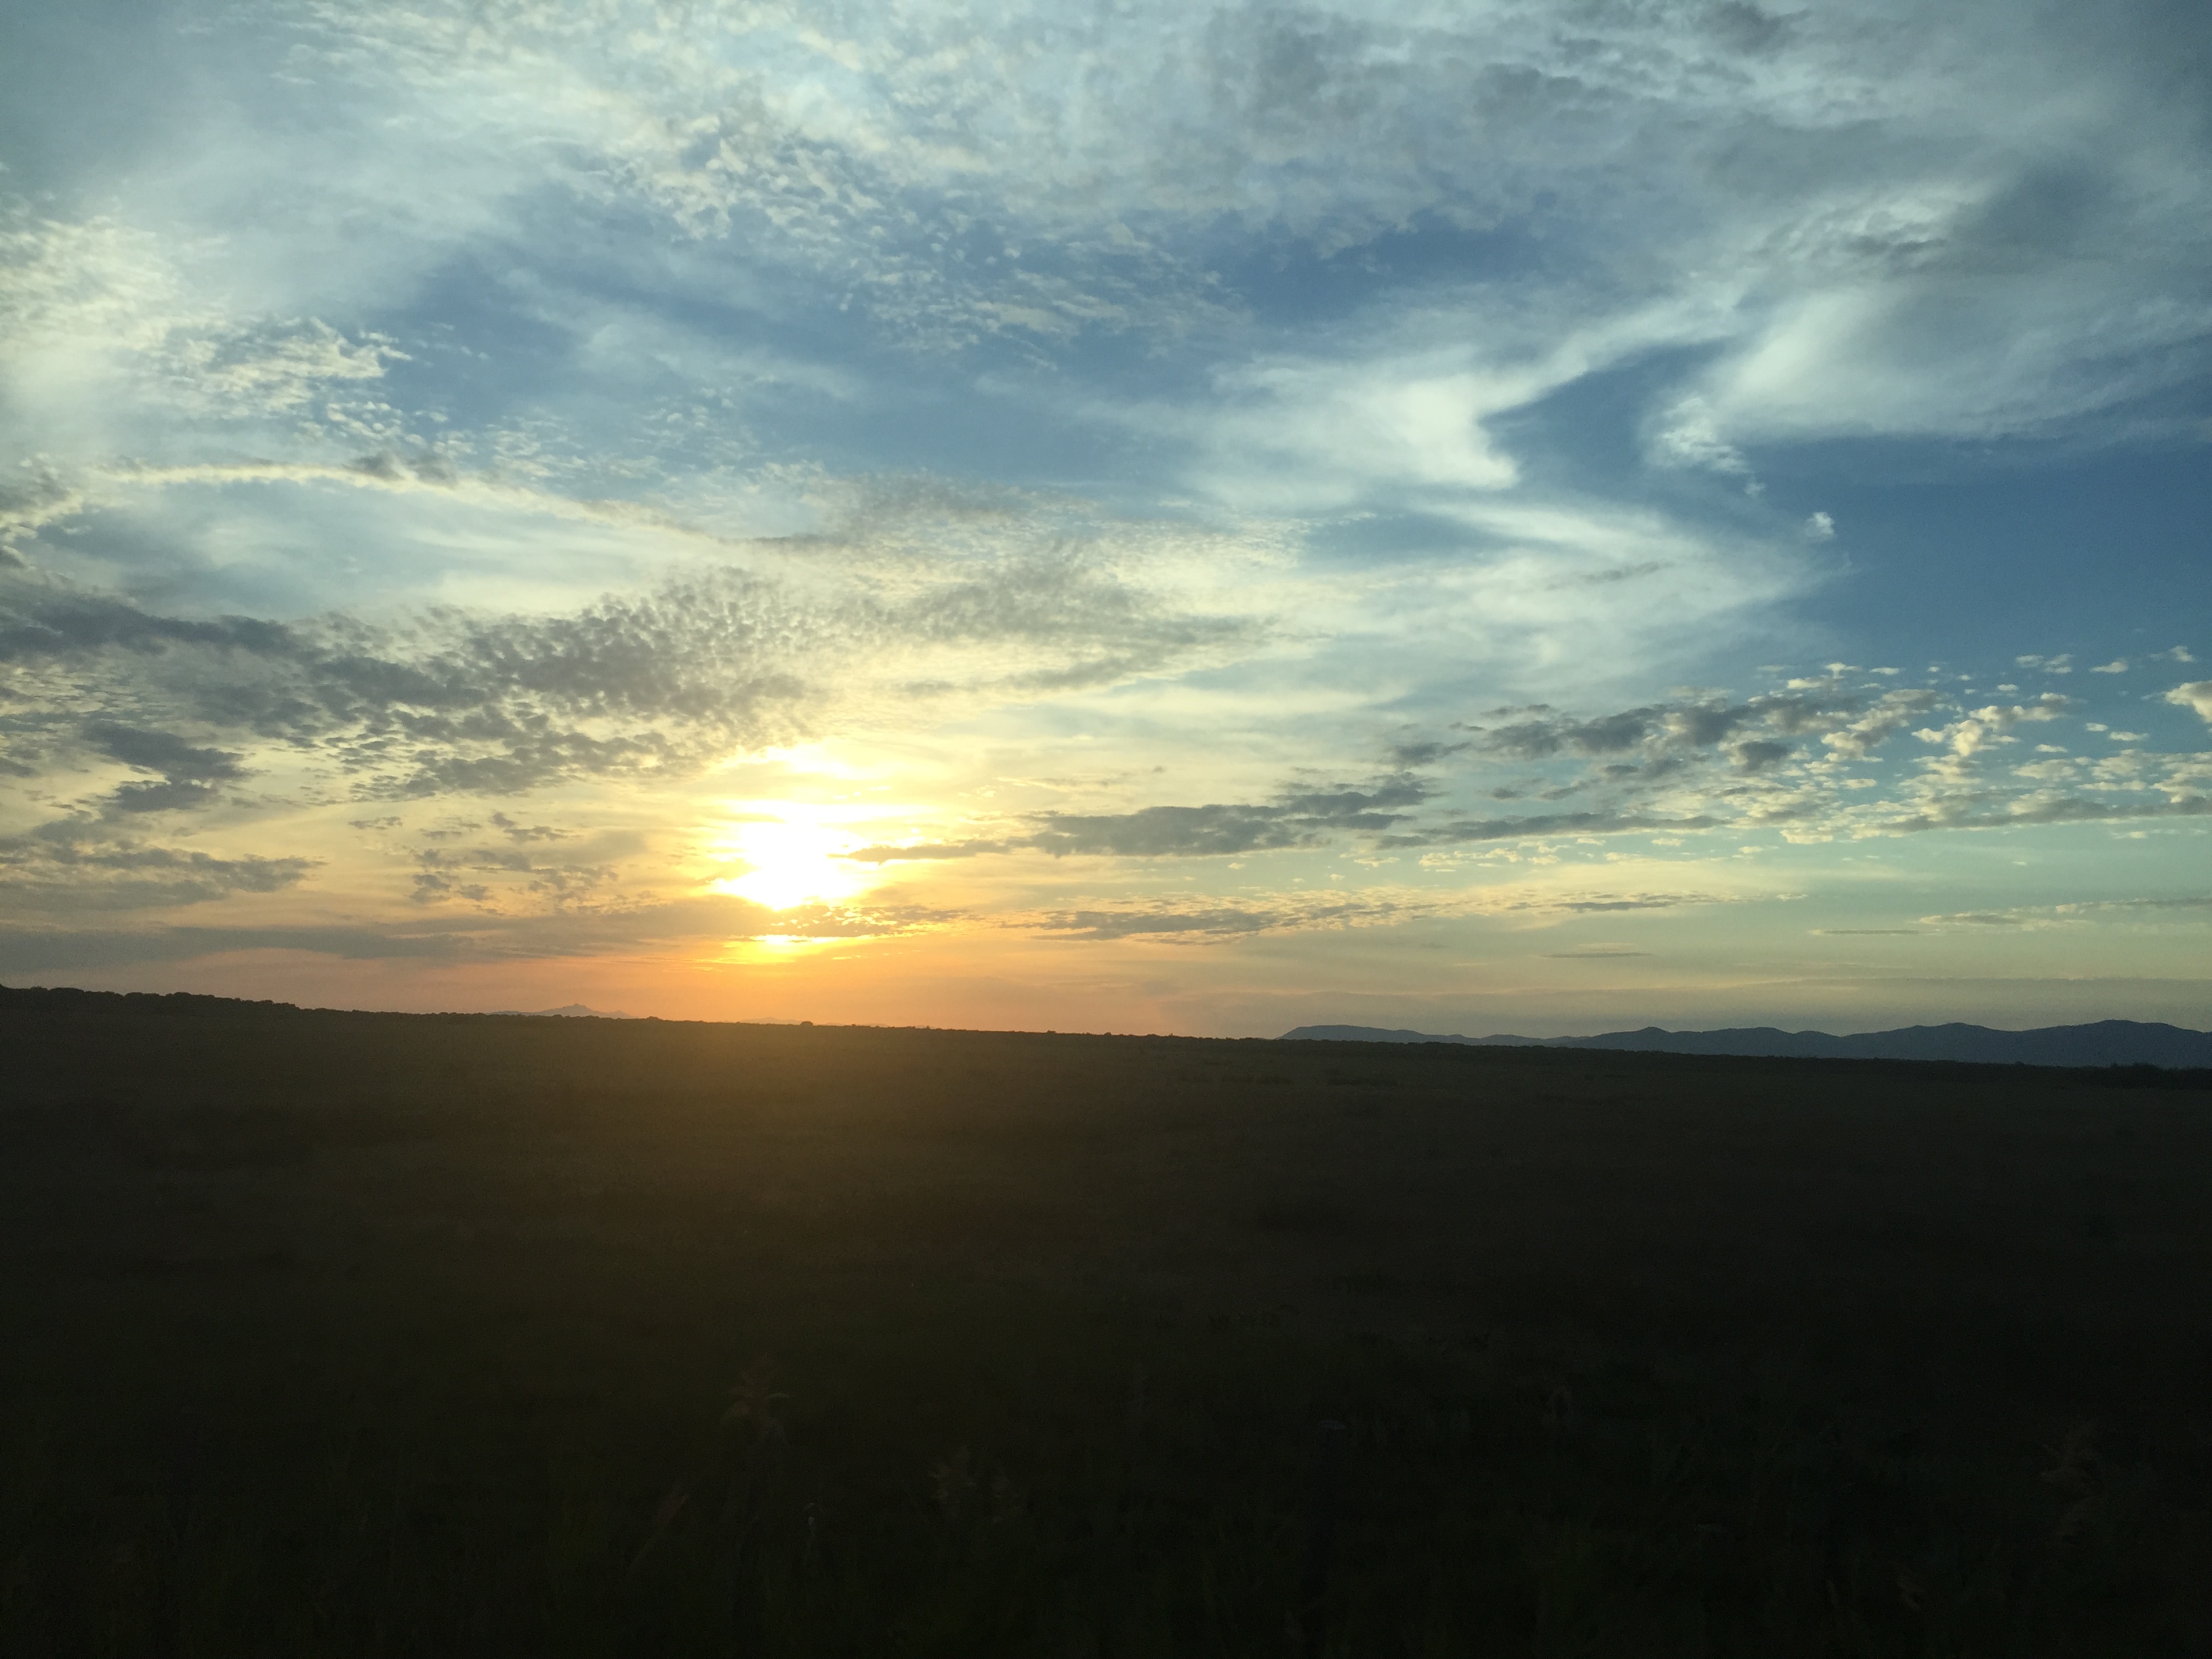
sunset, sole, sky, cloud, horizon, morning, daytime, atmospheric phenomenon, natural environment, evening, sunlight, atmosphere, sunrise, ecoregion, dusk, plain, landscape, tree, calm, sun, mountain, hill, grassland, meteorological phenomenon, ocean, sea, cumulus, rural area, dawn, afterglow, road, space, steppe, vacation, prairie